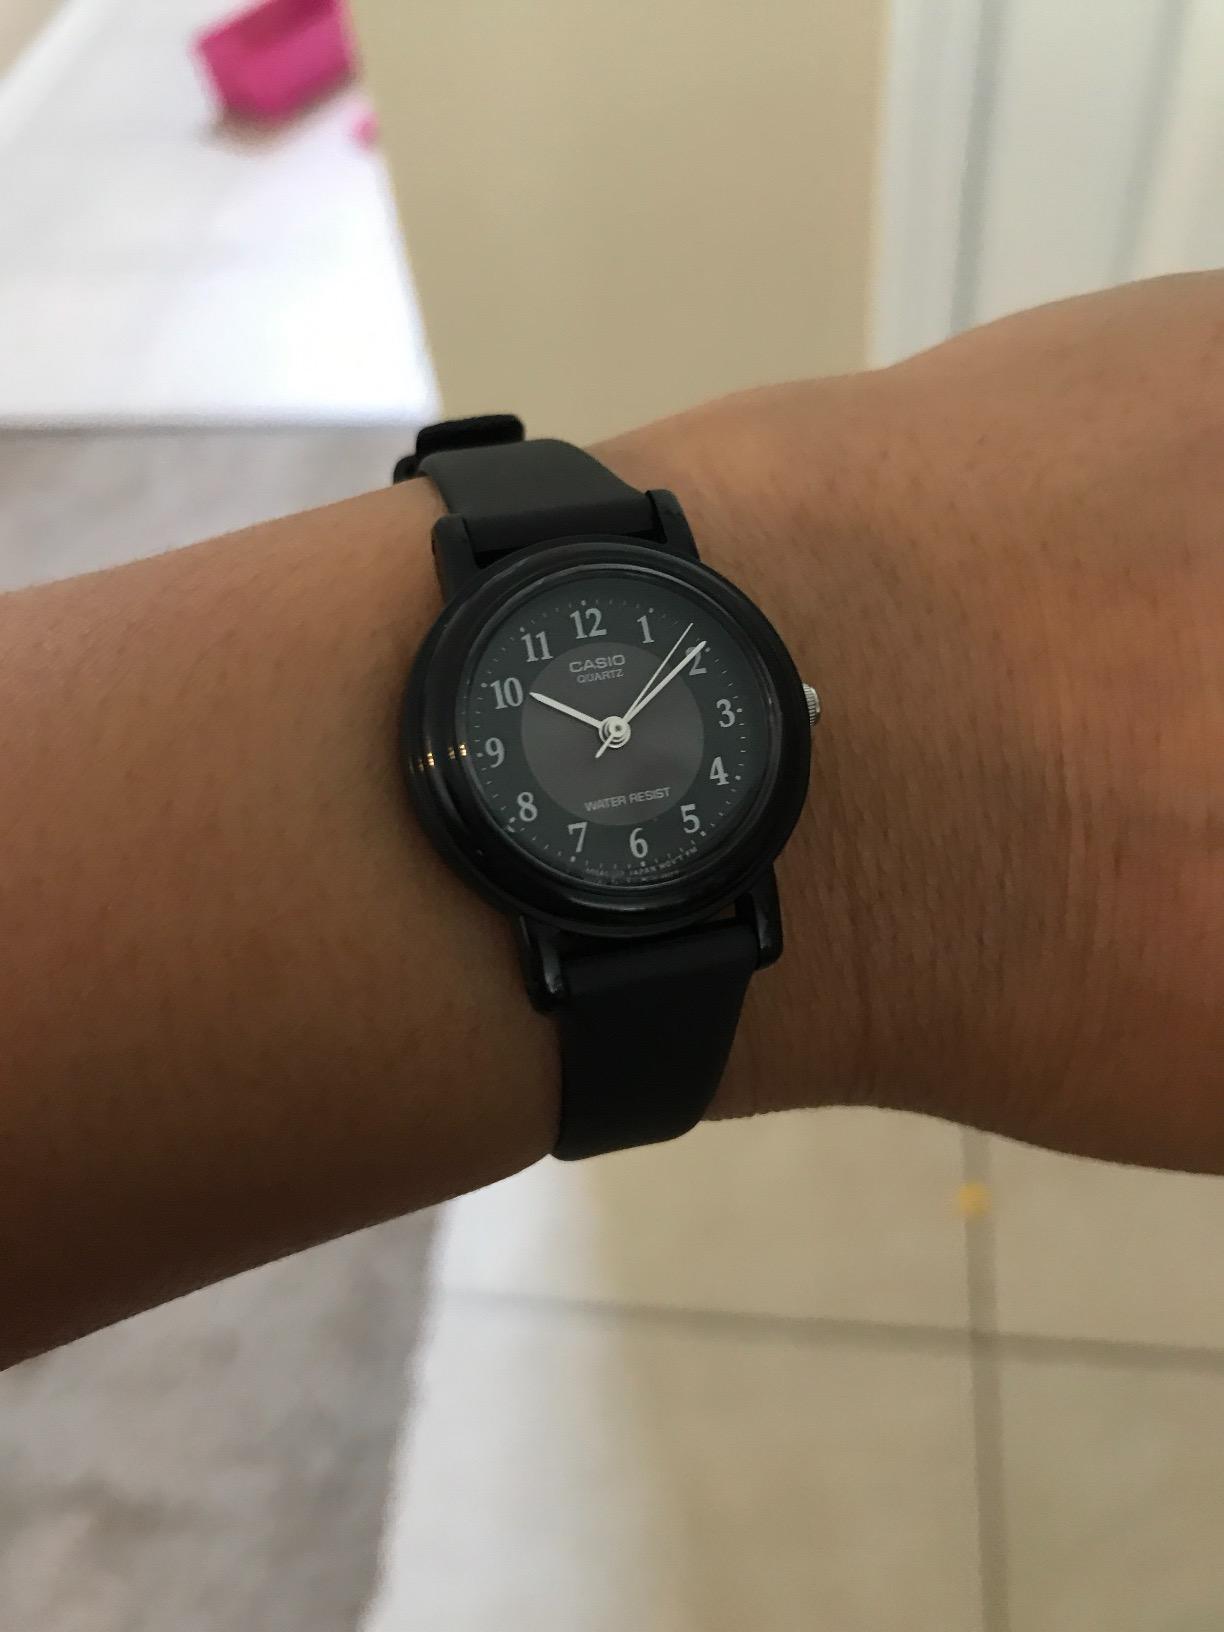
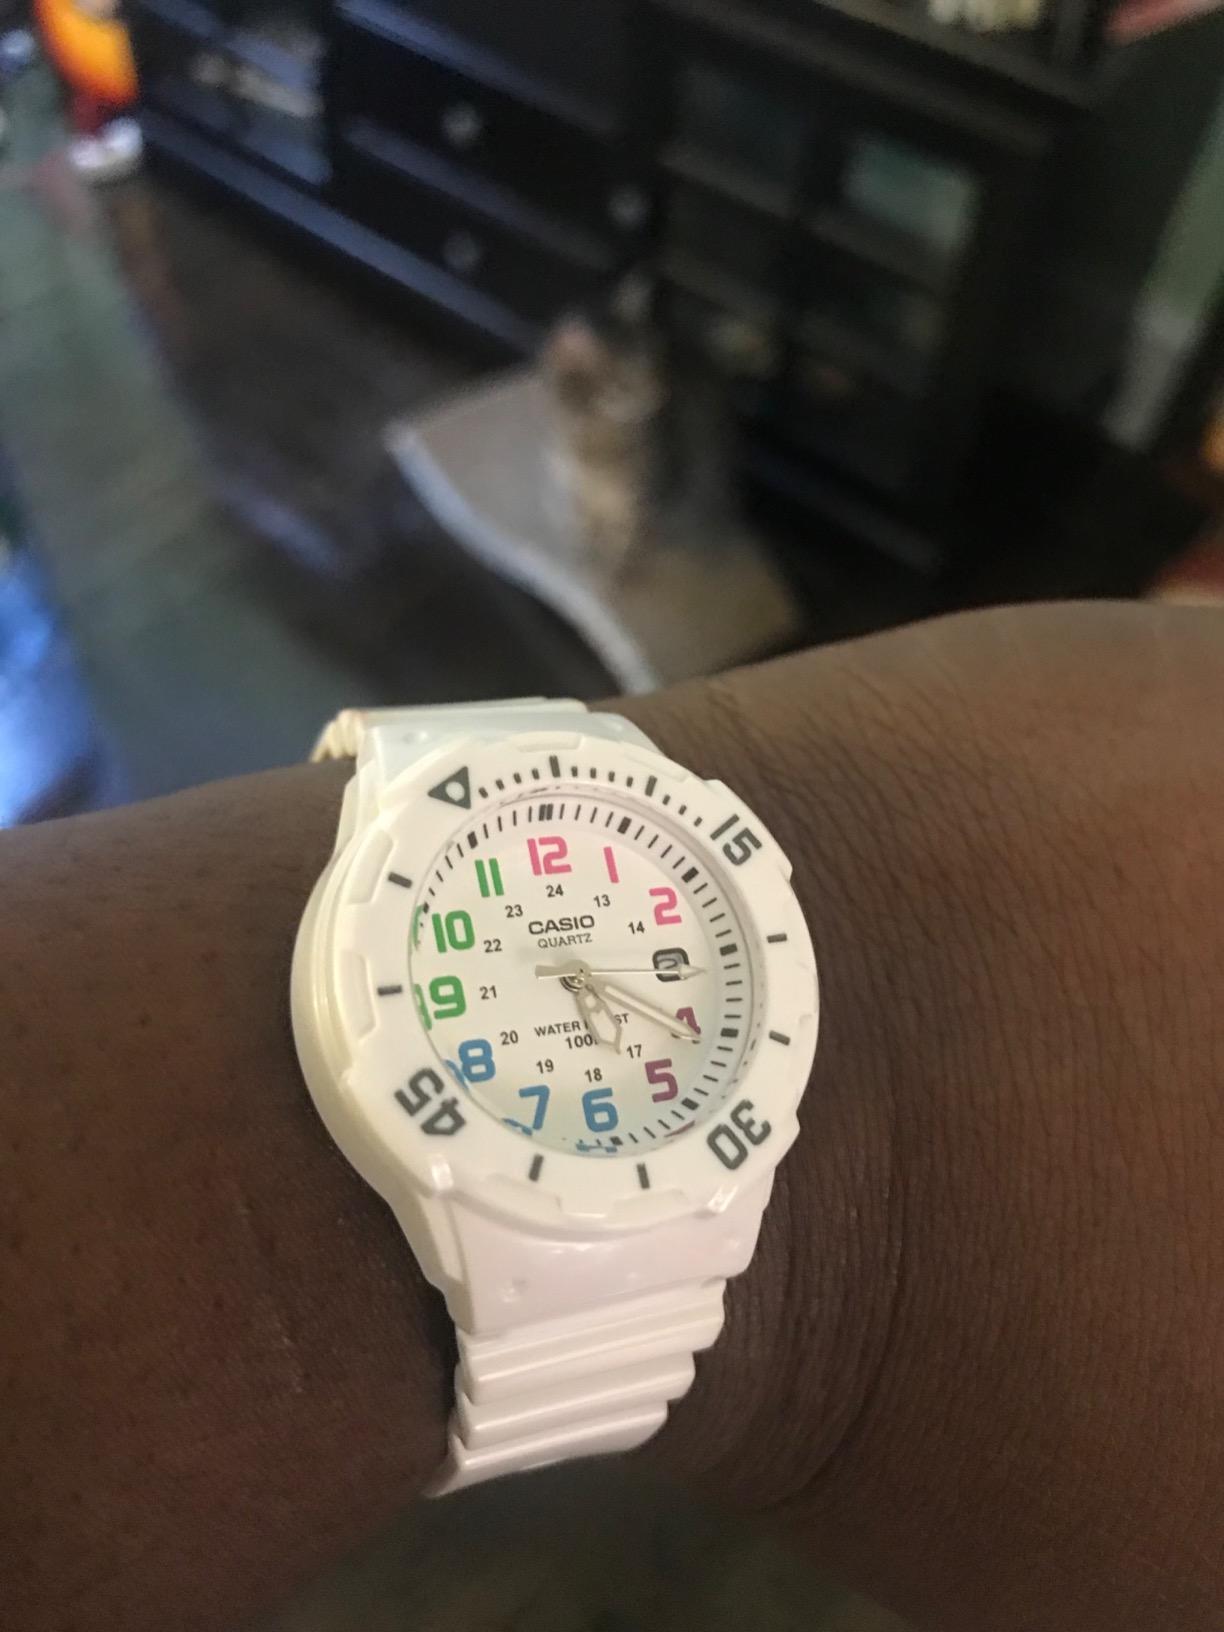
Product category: accessories_watch
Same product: no